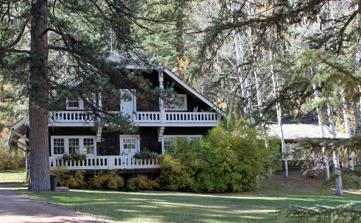
Building: Osgood Gamekeeper's Lodge
Country: United States of America
Year built: 1901
Historic house in Colorado, United States United States historic place Osgood Gamekeeper's Lodge U.S. National Register of Historic Places South (front) elevation, 2011 Location within Colorado Location Redstone , CO Nearest city Aspen Coordinates 39°10′14″N 107°14′42″W / 39.17056°N 107.24500°W / 39.17056; -107.24500 Area 6 acres (2.4 ha) Built 1901 Architect Theodore Boal Architectural style Swiss chalet style MPS Historic Resources of Redstone, Colorado NRHP reference No. 89000933 ) Added to NRHP July 19, 1989 The Osgood Gamekeeper's Lodge is located along State Highway 133 near Redstone , Colorado, United States. It is a timber frame structure built at the beginning of the 20th century. In 1989 it was listed on the National Register of Historic Places . Architect Theodore Boal designed the house in the Swiss chalet style , one of many in Redstone at that time. He had been commissioned by John C. Osgood , then owner of the Colorado Fuel and Iron (CFI) company, who designed the small community as a company town for the coal miners and other workers CFI employed in the area. Osgood's estate included two large private game preserves for himself and his guests, who included Theodore Roosevelt , John D. Rockefeller and King Leopold II . Less than a decade after it was built, Redstone was almost completely abandoned. Many of its original houses and cottages were torn down or moved in later decades, even as Redstone itself revived slightly as an arts colony. The gamekeeper 's cottage is one of the few outside the village that remain relatively unaltered. It continues to be used as a private residence. Buildings and grounds The lodge is on a 6-acre (2.4 ha) complex on the west side of Highway 133, approximately a mile (1.6 km) south of the turnoff to Redstone, at an elevation of 7,280 feet (2,220 m) above sea level. To the east, across the Crystal River , is Osgood Castle , the main building of the mining magnate's estate. On both sides of the valley steep wooded mountain slopes rise to alpine summits as high as 12,000 feet (3,700 m) in White River and Gunnison national forests . Much of the neighboring land is undeveloped. To the south is a small subdivision along Chair Mountain Road. A quarter-mile (500 m) to the north is another subdivision. The land along the road is open, giving way to forest further back. There is no development between the highway and the river. An unpaved driveway leads into the property from the road. There are three buildings around its end. The original gamekeeper's lodge is to the north, its carriage house to the west and a modern building to the south. All are sheltered by mature trees, predominantly a mixture of aspen and pine. The lodge building is a one-and-a-half-story timber frame house sided with wooden shingles stained dark brown. It is topped by a clipped- gable roof with broad overhanging eaves pierced by two chimneys near the center. The lower story has a full-length porch on the south (front) facade , complemented by a balcony above it. Both the porch and the balcony have full-length saw-cut wooden balustrades . Two large white brackets support the balcony on either side of the main entrance. Next to them on either side are triple six-over-three double-hung sash windows . The main entrance itself has a white paneled wooden door with six-pane window. Above the brackets two turned spindles rise to the roof. The plainer door to the balcony is flanked by four-over-two double-hung sash. On the east and west elevations, plain brackets support the roof. The carriage house is similar but more restrained. Its eaves are lower, supported by smaller brackets, with the roof pierced by a large shed dormer on the south side. Entrances are located on the sides, with three modern bay windows between them. The east facade has a similar but shorter balustrade along its balcony. History John C. Osgood came to Colorado in 1882 to survey the new state's coal resources for the Chicago, Burlington and Quincy Railroad . He soon established the Colorado Fuel Company to supply it and other railroads with coal mined, initially, by others. His goal was to open mines in the remote Crystal Valley , where he had found high-quality coal suitable for coking during his surveys. He began buying land in the valley, primarily for the company but also with an eye toward creating an estate for himself. Central to that latter concept was a hunting lodge and game preserves . In 1892 he merged his company with the rival Colorado Coal and Iron Company to form Colorado Fuel and Iron (CF&I), which soon became one of the largest mining concerns in the state and indeed the entire West . Despite this economic prowess, CF&I was unable to develop the Crystal Valley at first. In the wake of the Panic of 1893 , which hit Colorado's mining sector very hard, banks were unwilling to lend the money to build the necessary railroad connection until the closing years of the century. After that was finished, Osgood began implementing his plans. Like many mine owners of the time, Osgood had a strong dislike for labor unions . He embraced paternal capitalism as an alternative, and planned a company town to be called Redstone , as the center of CF&I's operations in the Crystal Valley. After setting up a large coke oven complex , he hired architect Theodore Boal to design both his estate and the town. Influenced by the writings of Andrew Jackson Downing earlier in the century, which had led to the Carpenter Gothic movement and other early Victorian styles that tried to harmonize country houses with their natural setting, Boal built primarily in the Tudor Revival and Swiss Chalet styles, the latter of which finds one of its fullest expressions in Redstone in the gamekeeper's cottage. Both were well-suited to the mountainous surroundings, and Boal adapted them even further to that end. The building's design elements serve both aesthetic and functional purposes. For example, the shingles are as durable as they are rustic and picturesque, per Downing's recommendations. The balcony is not only an element of many actual Swiss chalets, but allowed the gamekeeper to survey the animals in the winter enclosure that would have been before him. In addition to Osgood's hunting lodge, which eventually became his Cleveholm mansion, Boal designed small cottages for the workers and a dormitory for unmarried miners that is today the Redstone Inn , in the same styles. In addition to being high-quality workmanship, in contrast to the makeshift shacks and cabins that dominated most mining camps of the era, the cottages and dormitory had amenities such as electricity and running water that were considered luxuries at the time by any standard. For several years Osgood enjoyed the life he had envisioned for himself two decades before. He made daily rounds in the streets of Redstone to hear from his employees how things were going and resolve their complaints. Both he and his Swedish-born wife Alma, an avid outdoorswoman, took advantage of the ample game on the preserves. Their guests, who frequently accompanied them on their hunting expeditions, included John D. Rockefeller , Theodore Roosevelt and King Leopold II of Belgium . In 1903, interests connected to the Rockefeller family took control of CF&I. Osgood became less involved in the company and a less frequent presence in the valley he had developed. Six years later, CF&I's completion of a new coke plant and economic shifts made Redstone's mines unprofitable, and the town was nearly abandoned within days. Osgood shut down the estate and game preserves in 1913, leaving the few remaining residents to take care of them. The next year the bitter strike that culminated in the Ludlow massacre demonstrated the unsustainability of the paternalist philosophy that had motivated him to build Redstone. In the mid-1920s he returned to the Crystal Valley, terminally ill. After his death in 1926, his ashes were scattered over the valley per his wish. His widow Lucille tried to redevelop the estate into a resort, but its remoteness and the onset of the Great Depression frustrated those hopes. Lucille was forced to sell the property in increments to survive. Some of the original buildings, such as the greenhouses, were moved; others were demolished. The gamekeeper's cottage remained, even after she sold the main estate house itself in the early 1940s. By 1949 the barn had been converted for resort use and cottages were built on the neighboring property. In the 1950s a small log wing was added at the northwest corner. It was joined by a gallery on the lower front in the 1960s. That work also put in new side joists and a concrete foundation. The resort failed, and the house was vacant until 1965, when it reverted to use as a home. Since then Redstone has experienced a slight revival. The gamekeeper's cottage remains largely unaltered other than the work done in the middle of the 20th century. Its current occupants have remodeled the carriage house and rent it out as overnight lodgings. See also National Register of Historic Places in Pitkin County, Colorado References